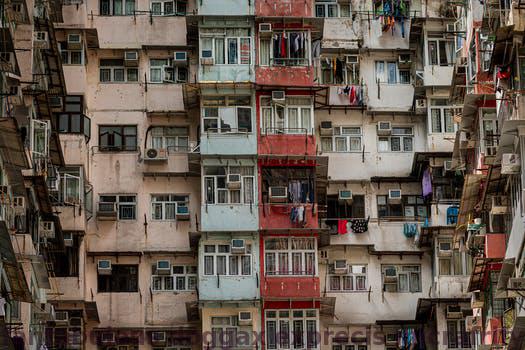
Label: Watermark